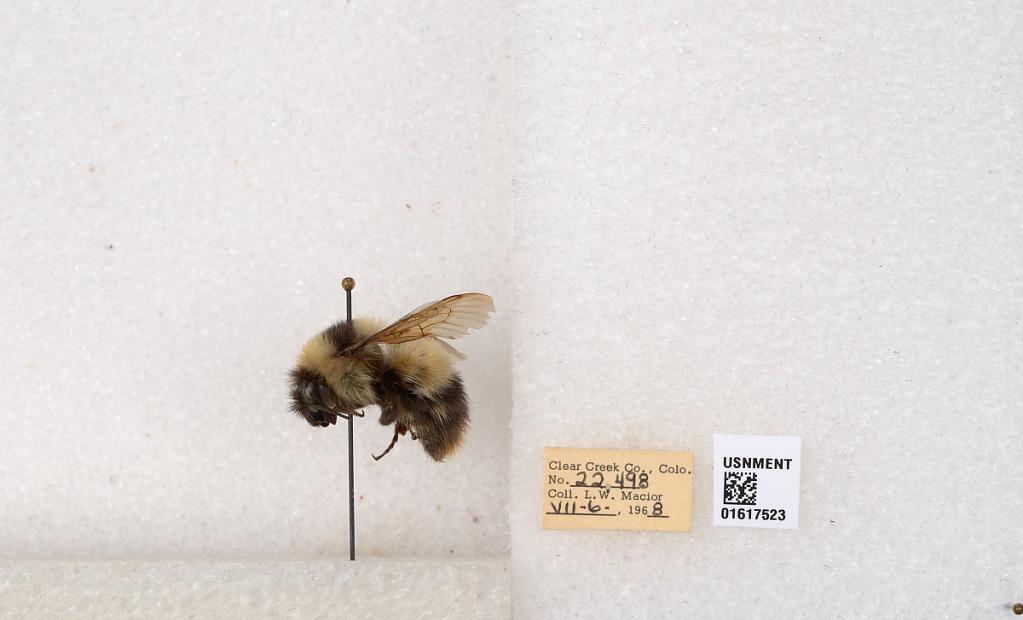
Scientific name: Bombus kirbyellus
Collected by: L. Macior
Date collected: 1968-7-6
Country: United States
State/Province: Colorado
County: Clear Creek
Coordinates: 39.6891, -105.644